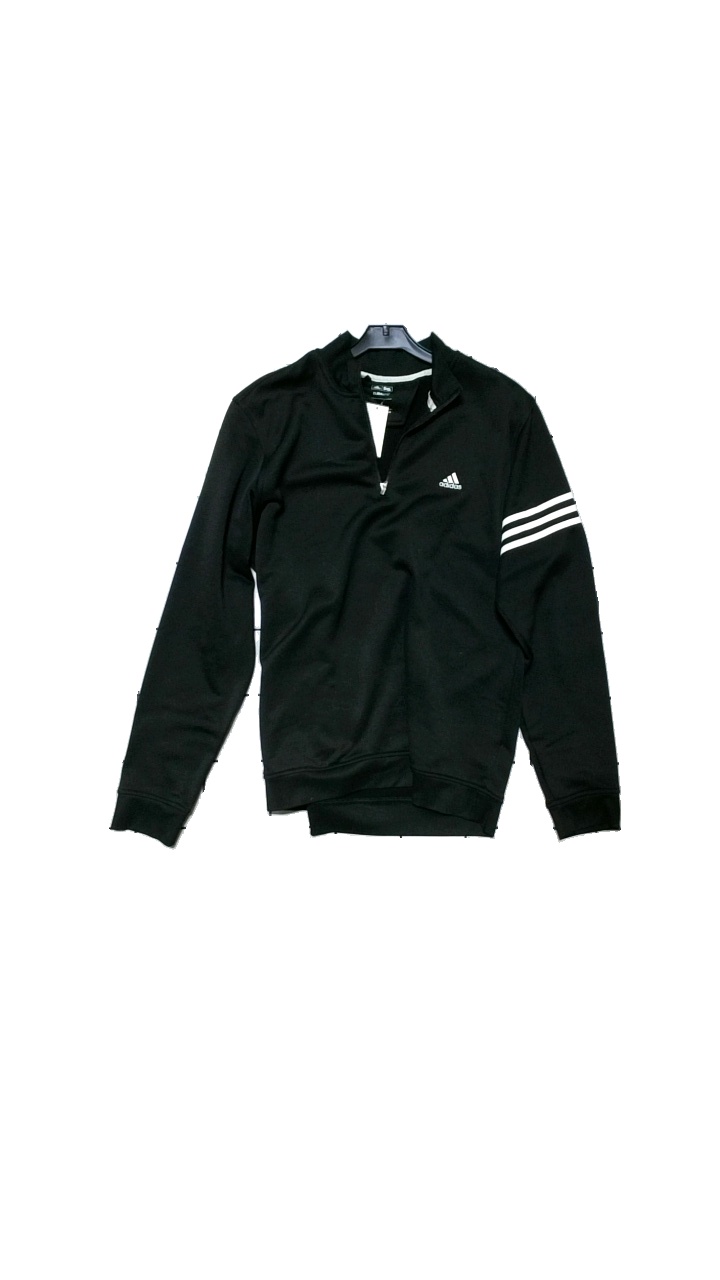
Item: Sweater (Men)
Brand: Adidas
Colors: Black
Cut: Turtle neck
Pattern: Logo print
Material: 100% polyester
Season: All
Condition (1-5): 3
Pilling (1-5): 5
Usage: Reuse
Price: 100-150